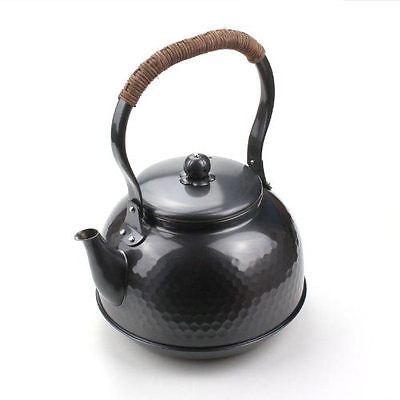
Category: kettle